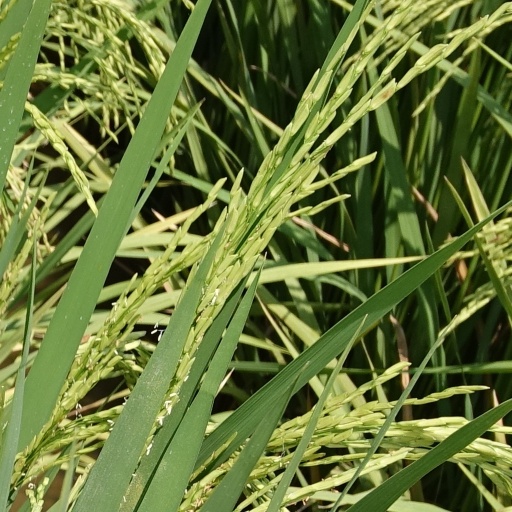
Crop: rice